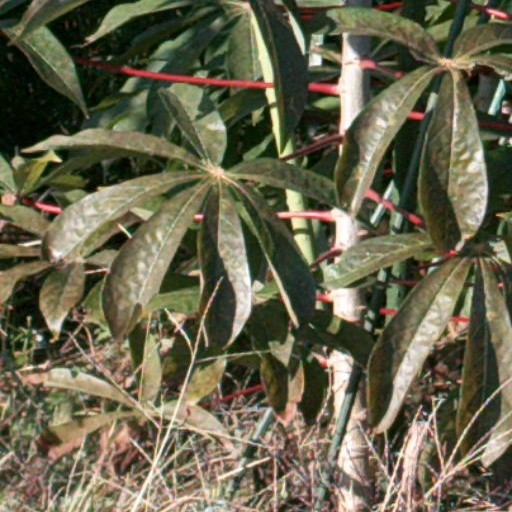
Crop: cassava